Frequency synthesizer

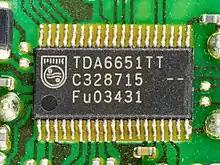
Philips TDA6651TT - 5 V mixer/oscillator and low noise PLL synthesizer for hybrid terrestrial tuner

In practice this type of frequency synthesizer cannot operate over a very wide range of frequencies, because the comparator will have a limited bandwidth and may suffer from aliasing problems. This would lead to false locking situations, or an inability to lock at all. In addition, it is hard to make a high frequency VCO that operates over a very wide range. This is due to several factors, but the primary restriction is the limited capacitance range of varactor diodes. However, in most systems where a synthesizer is used, we are not after a huge range, but rather a finite number over some defined range, such as a number of radio channels in a specific band.